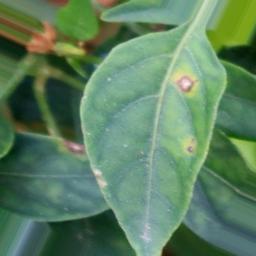
Label: cercospora